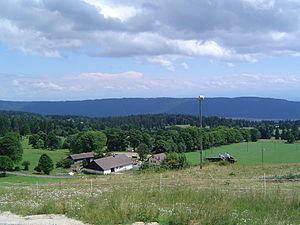
La Vue des Alpes est un col routier du massif du Jura à 1 283 mètres d'altitude. Il est situé dans le canton de Neuchâtel, entre les villes de Neuchâtel et de La Chaux-de-Fonds. Il tire son nom de la vue panoramique sur les Alpes. Un tunnel autoroutier inauguré en 1994 évite le transit routier par la route du col.